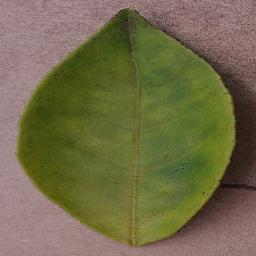
Label: Orange___Haunglongbing_(Citrus_greening)